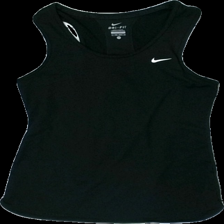
View: front
Type: Training top
Category: Ladies
Brand: Nike
Colors: Black
Material: 77% Polyester 23% Acryl
Cut: Regular
Size: XS
Trend: Sports
Price range: <50
Recommended usage: Repair
Description: Black sports top
Comment: lint all over